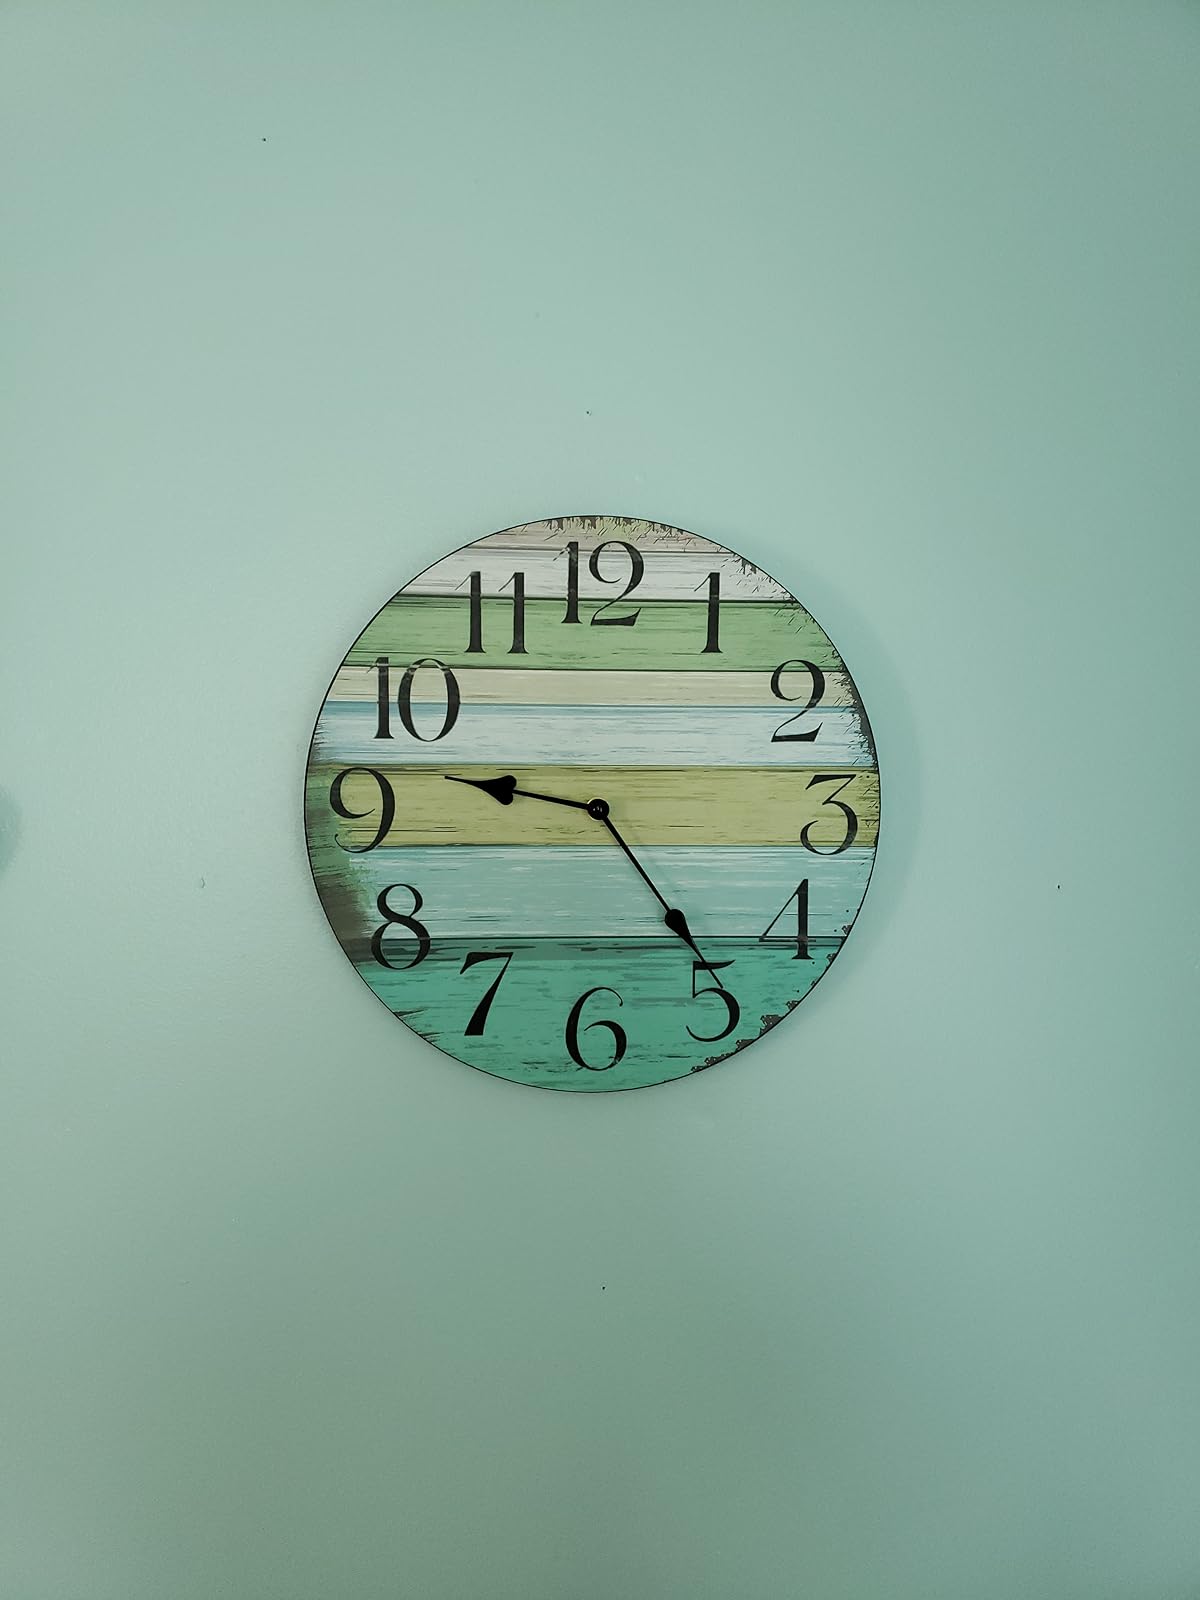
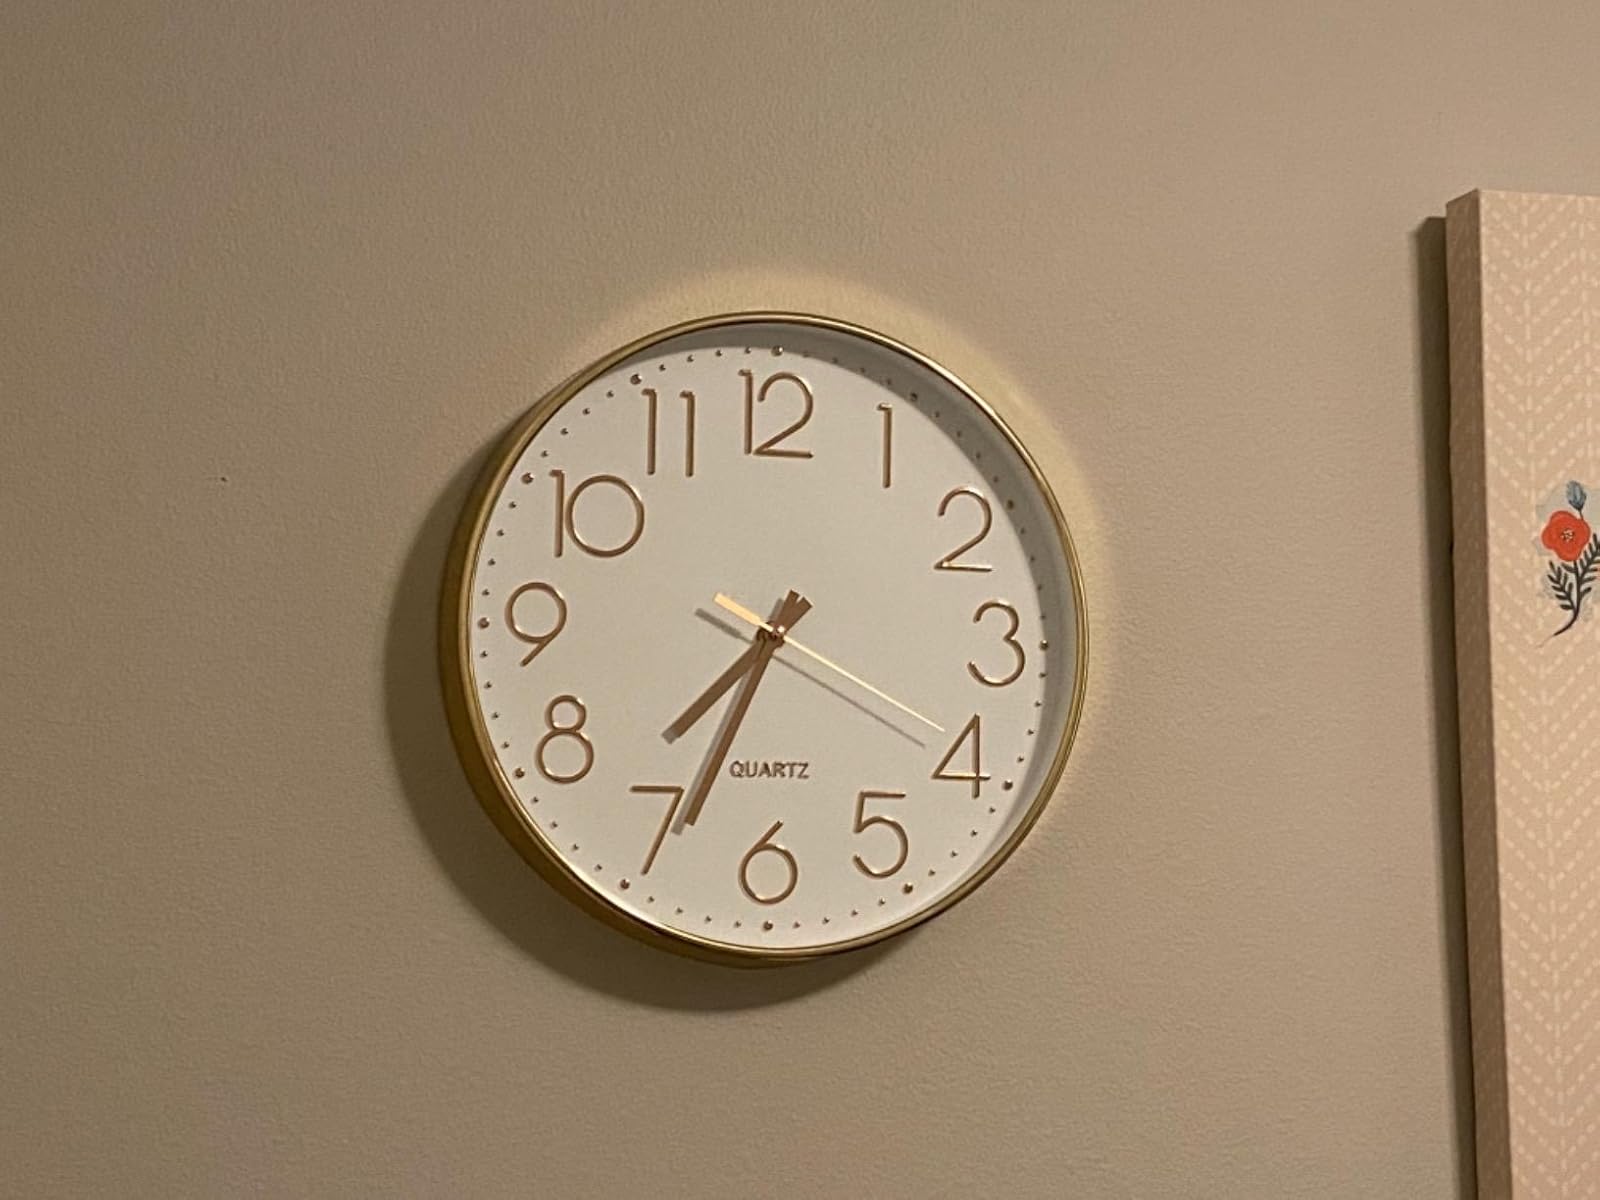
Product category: clock
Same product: no